Body and Soul (1927 film)

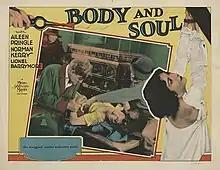
Film poster

Body and Soul is a 1927 American silent film starring Aileen Pringle, Norman Kerry, and Lionel Barrymore. The film was directed by Reginald Barker. It is a remake of the 1920 film "The Branding Iron" also directed by Barker.